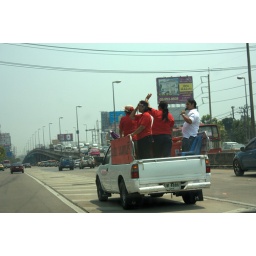
Red shirt protestors demonstrating from the back up a pick up truck in Nonthaburi